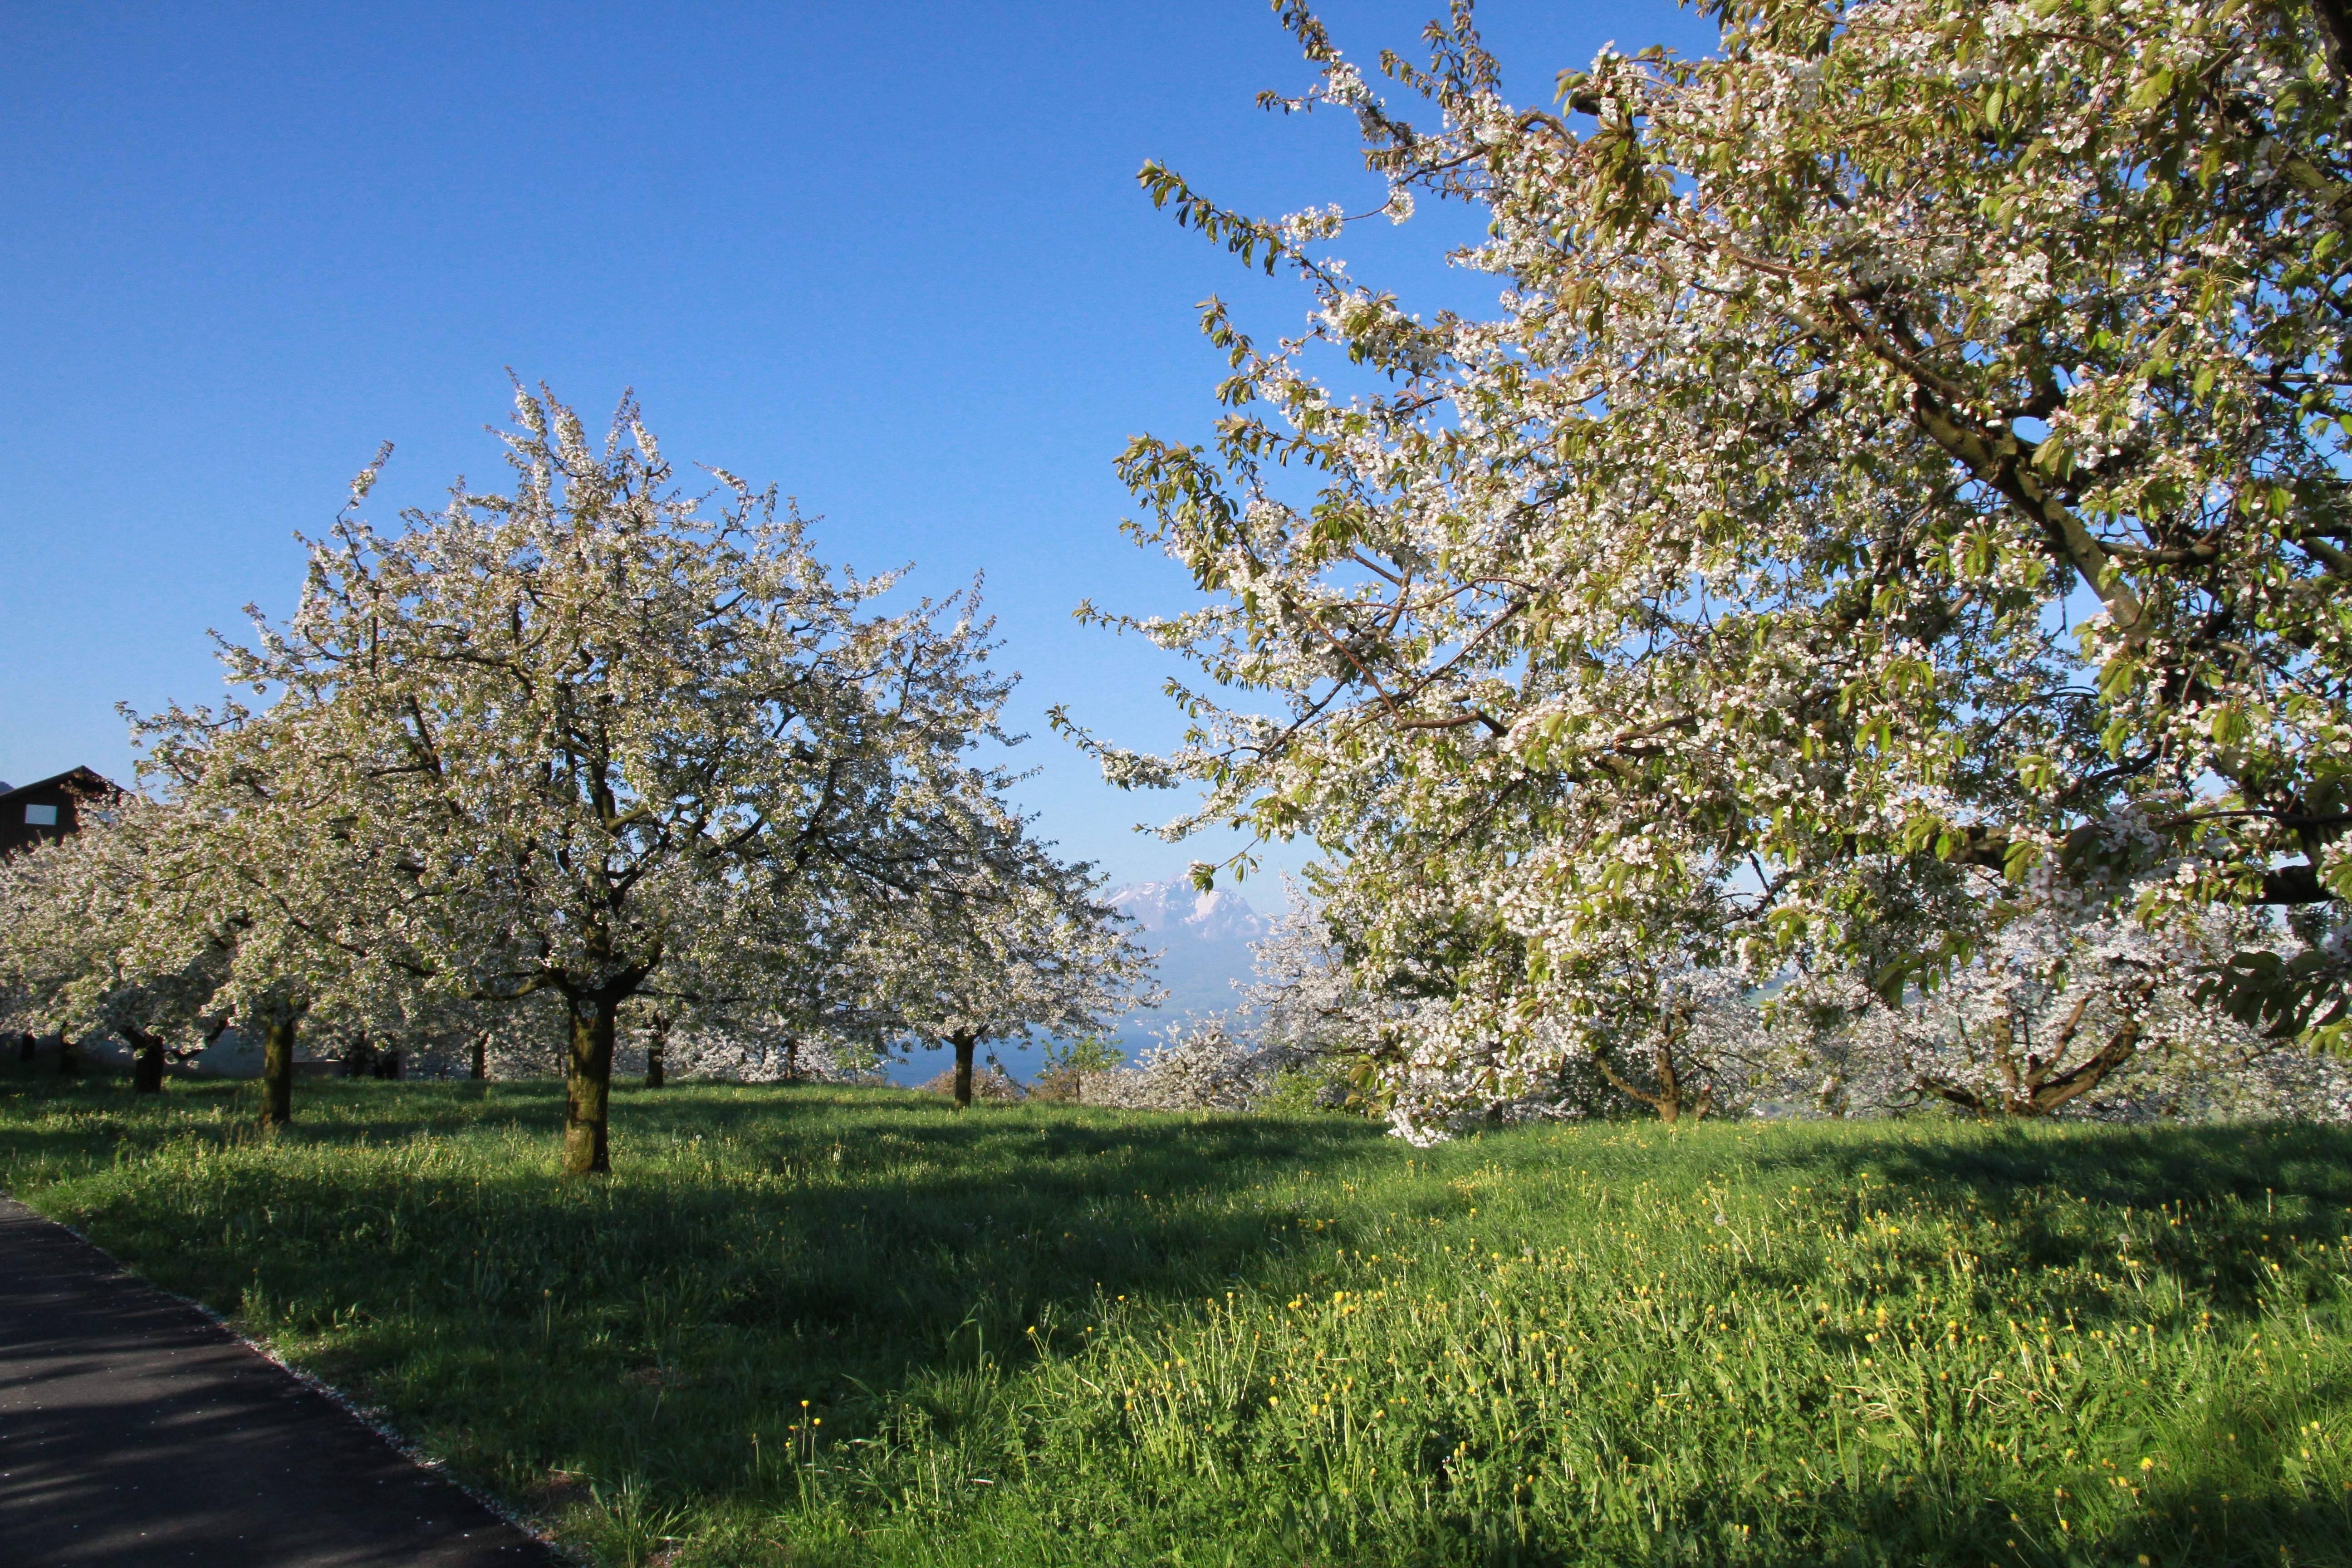
tree, nature, branch, blossom, plant, meadow, leaf, flower, spring, autumn, season, flowers, shrub, woodland, ecosystem, rural area, cherry trees, flowering plant, woody plant